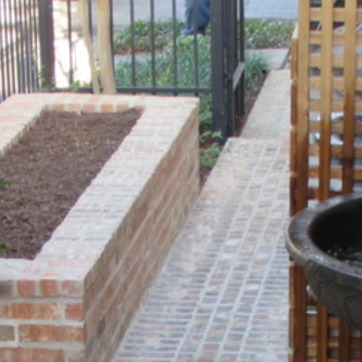
Material: brick